Centaur

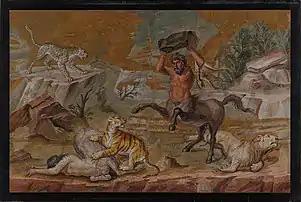

The centaurs were usually said to have been born of Ixion and Nephele. As the story goes, Nephele was a cloud made into the likeness of Hera in a plot to trick Ixion into revealing his lust for Hera to Zeus. Ixion seduced Nephele and from that relationship centaurs were created. Another version, however, makes them children of Centaurus, a man who mated with the Magnesian mares. Centaurus was either himself the son of Ixion and Nephele (inserting an additional generation) or of Apollo and the nymph Stilbe. In the latter version of the story, Centaurus's twin brother was Lapithes, ancestor of the Lapiths.